Buses in London

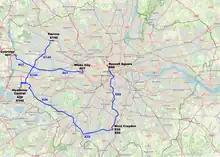
Map showing the current four limited-stop bus routes in London

In May 2010, Mayor of London Boris Johnson unveiled the design of the New Routemaster, the proposed replacement for the Routemaster as an iconic standard bus for exclusive use in London. The buses, designed by Heatherwick Studio and built by Wrightbus feature two staircases, three doors and an open platform allowing passengers to hop on and off, and commenced operating in 2012. In December 2011 the British car magazine "Autocar" praised the New Routemaster in a road test, rating it ahead of contemporary and historic buses.